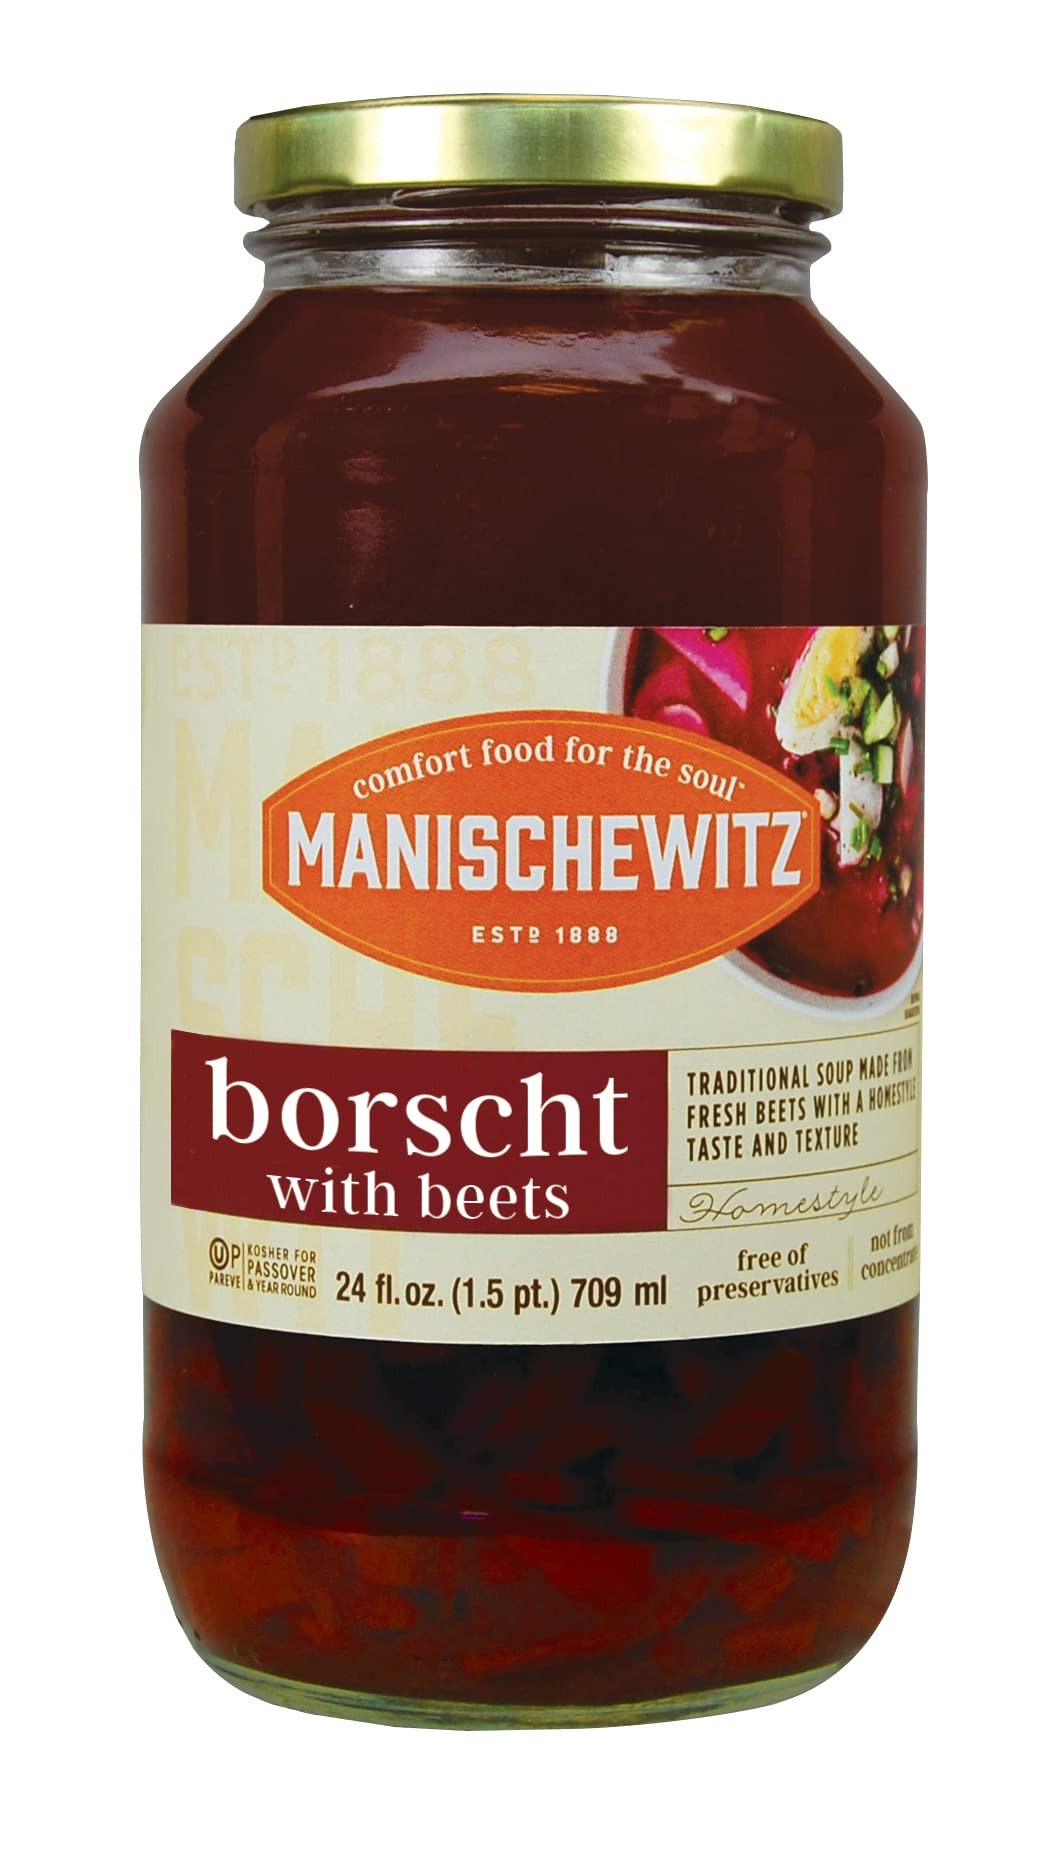
Item Name: Manischewitz, Borscht with Beets, 24 Oz
Bullet Point 1: Country of origin is United States
Bullet Point 2: Item Package Length: 8.8cm
Bullet Point 3: Item Package Width: 8.9cm
Bullet Point 4: Item Package Height: 18.0cm
Value: 24.0
Unit: Fl Oz

Price: 5.73